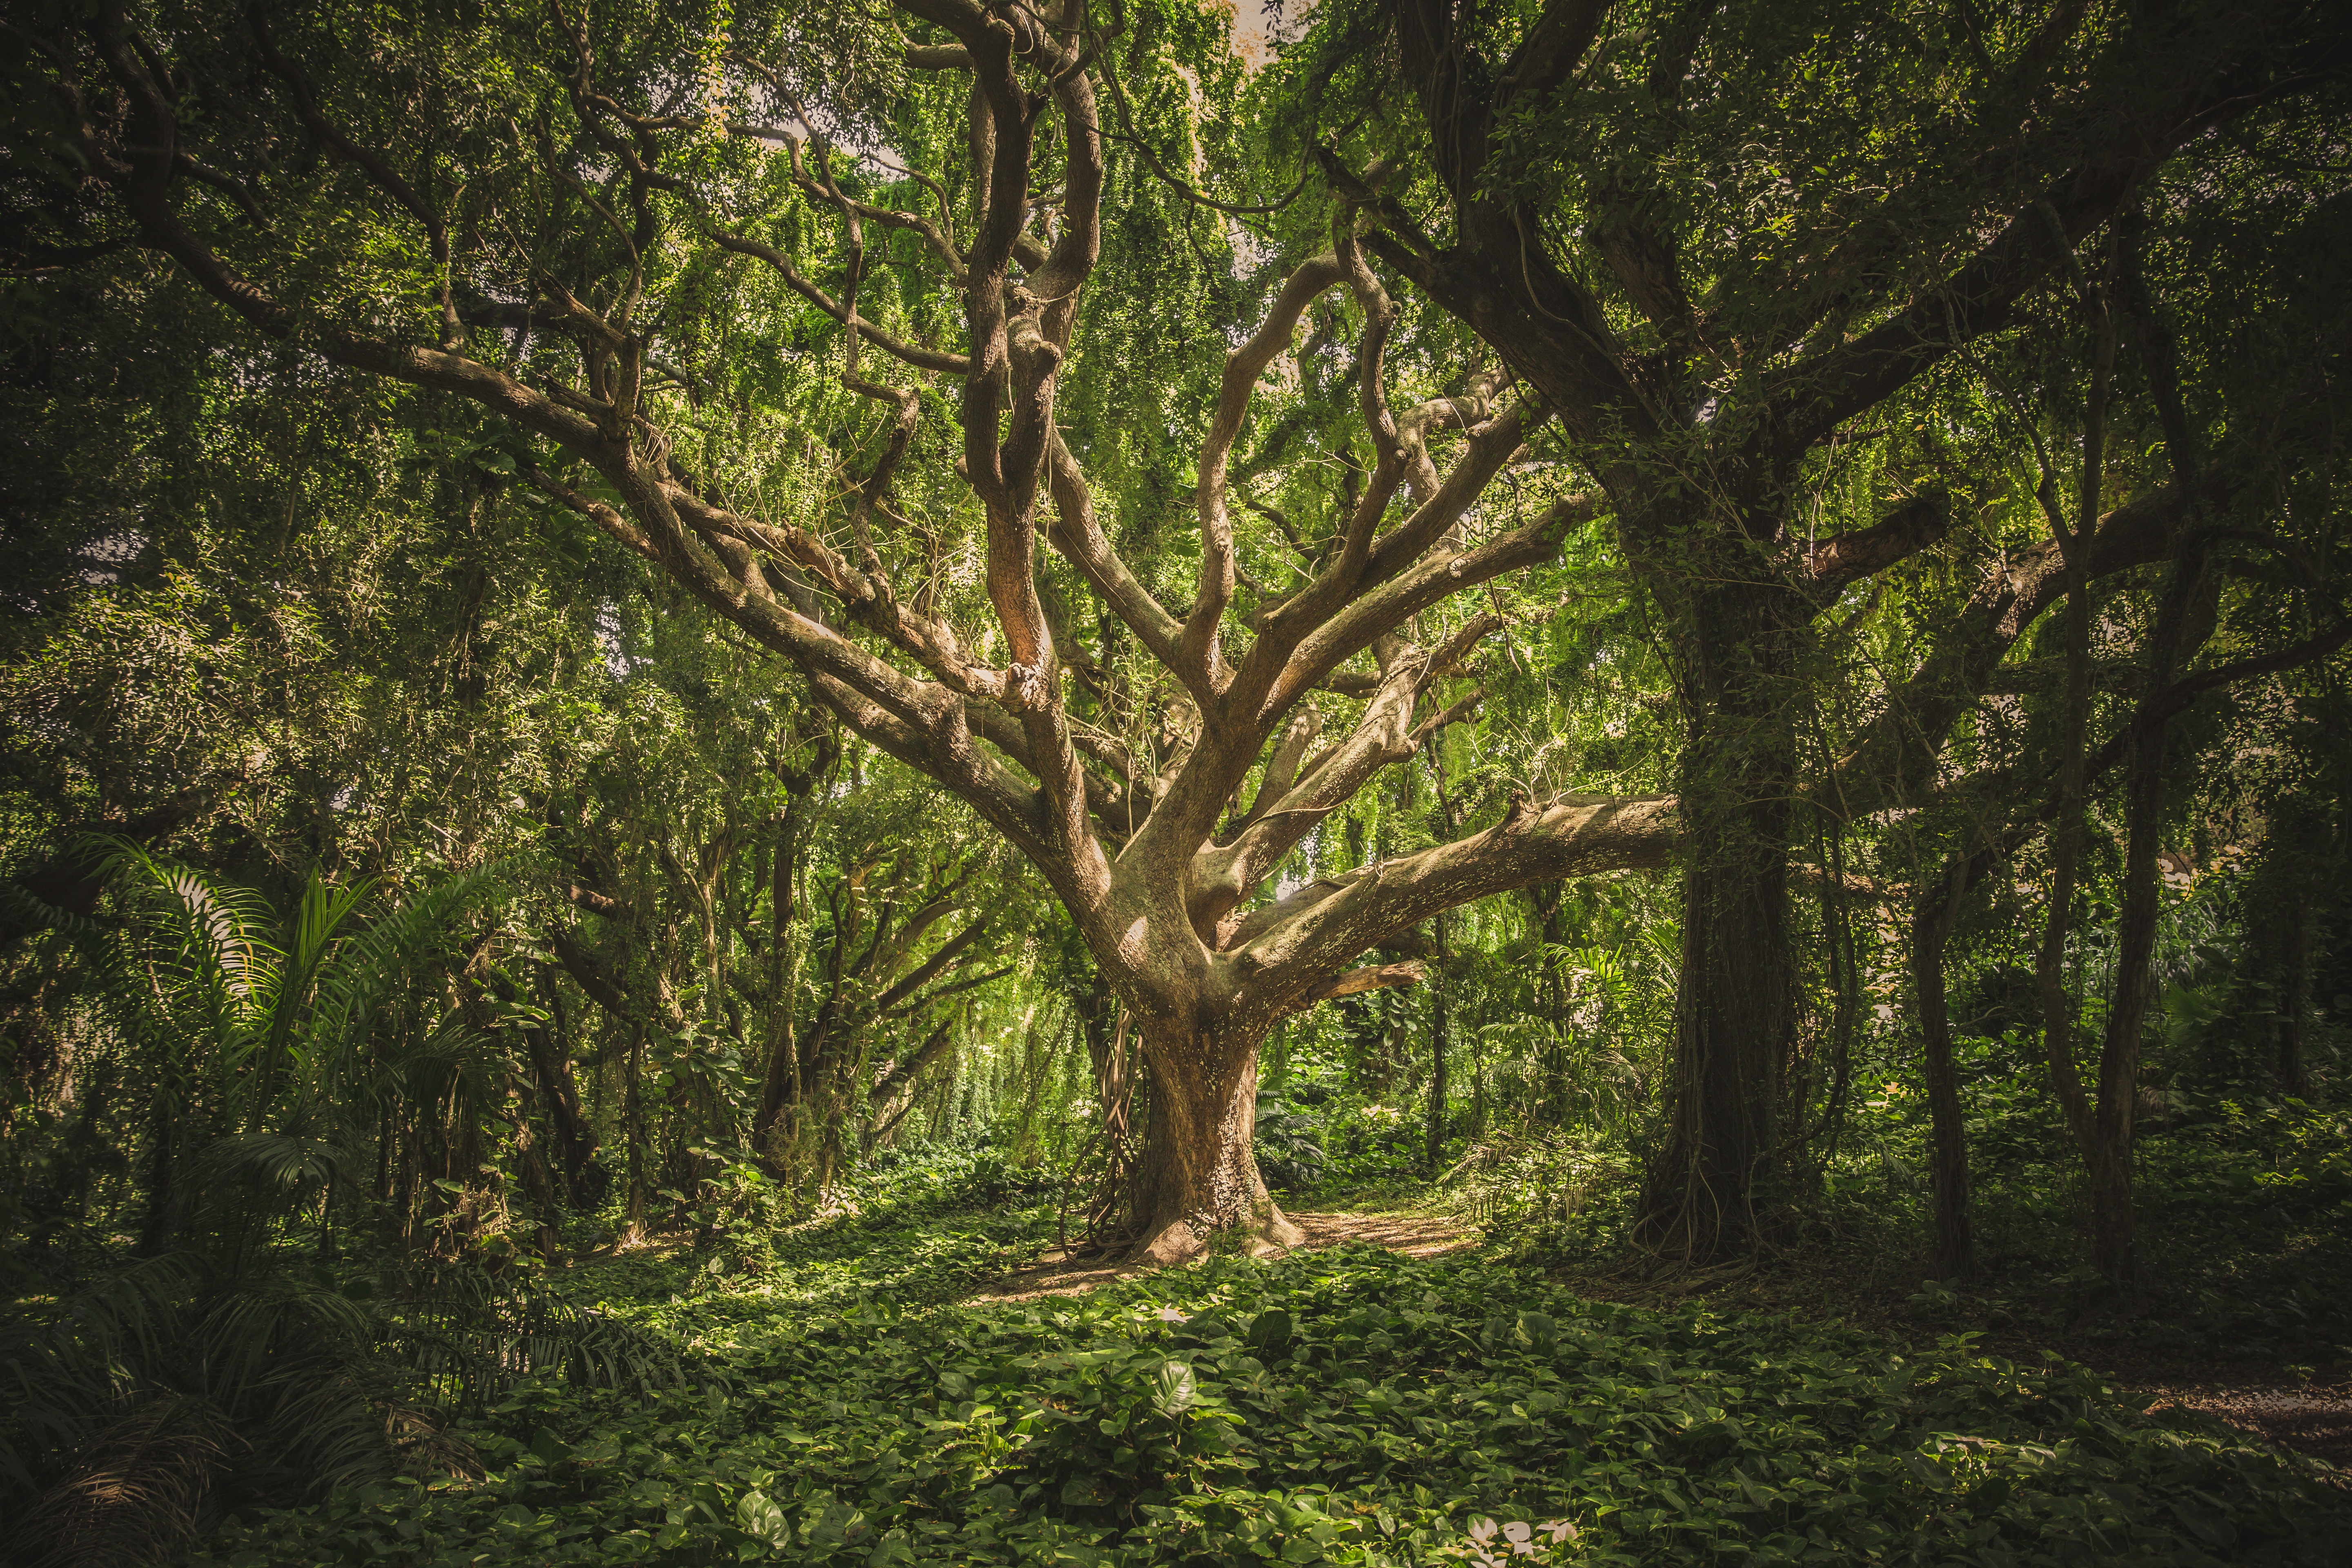
tree, nature, forest, branch, plant, wood, sunlight, leaf, flower, green, jungle, botany, flora, vegetation, rainforest, deciduous, plantation, grove, woodland, habitat, ecosystem, biome, old growth forest, natural environment, woody plant, temperate broadleaf and mixed forest, temperate coniferous forest, land plant